St Thomas of Canterbury Church, Chester

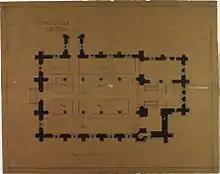
Ground plan for the westward extension by two bays, with completion of tower and spire, John Scott

St. Thomas's opened as the parish church in 1881 with between 190 and 250 communicants. Services then included a weekly communion, held in the early morning or at midday. An experiment with a choral communion in 1889 did not meet with universal approval, and Sunday services remained unchanged for another twenty years. More successful was the establishment in 1895 of the mission church of the Good Shepherd on South View Road in the western part of the parish. A curate was required for services there, and in the early 20th century the vicar generally had two curates. In the early 1910s the congregation at the mission church usually numbered 50–80, ten or twenty of whom were communicants, but services were cut back in 1918 and discontinued in 1919. The building seems not to have been used regularly thereafter and in the mid-1960s the mission church of the Good Shepherd was finally closed. The mission church was also home to the Sealand Road C. of E. Infants' school. Sealand Road Infant School was opened in January 1883 in the Mission Church of the Good Shepherd, attached to St. Oswald's parish, in South View, off Tower Wharf. It was forced to close in December 1921 because the managers were unable to carry out structural repairs.